Six Flags (1961–2024)

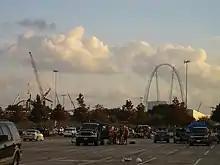
Six Flags AstroWorld was demolished after its closure in 2005.

In 2005, Six Flags endured even more turmoil. Some of the company's largest investors, notably Bill Gates's Cascade Investments (which then owned about 11% of Six Flags) and Daniel Snyder's Red Zone, LLC (which owned 12%), demanded change. On August 17, 2005, Red Zone began a proxy battle to gain control of Six Flags' board of directors. On August 29, 2005, Six Flags New Orleans was severely damaged by Hurricane Katrina, and has since sat abandoned. On September 12, Six Flags Chief Executive Officer Kieran Burke announced that Six Flags AstroWorld would be closed and demolished at the end of the 2005 season. The company cited issues such as the park's performance, and parking issues involving the Houston Texans football team, Reliant Stadium, and the Houston Livestock Show and Rodeo, leveraged with the estimated value of the property which included the park. Company executives were expecting to receive upwards of $150 million for the real estate but ended up receiving $77 million when the bare property (which cost $20 million to clear) was sold to a development corporation in 2006. On November 22, 2005, Red Zone announced it had gained control of the board. Kieran Burke was removed on December 14 and was replaced by former executive vice president of ESPN programming and Red Zone CEO Mark Shapiro. Six Flags then named former Representative Jack Kemp, Miramax co-founder Harvey Weinstein and former president of the Interpublic Group of Companies Incorporated Michael Kassan, to their new board of directors.